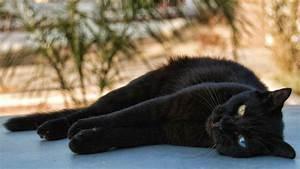
cat